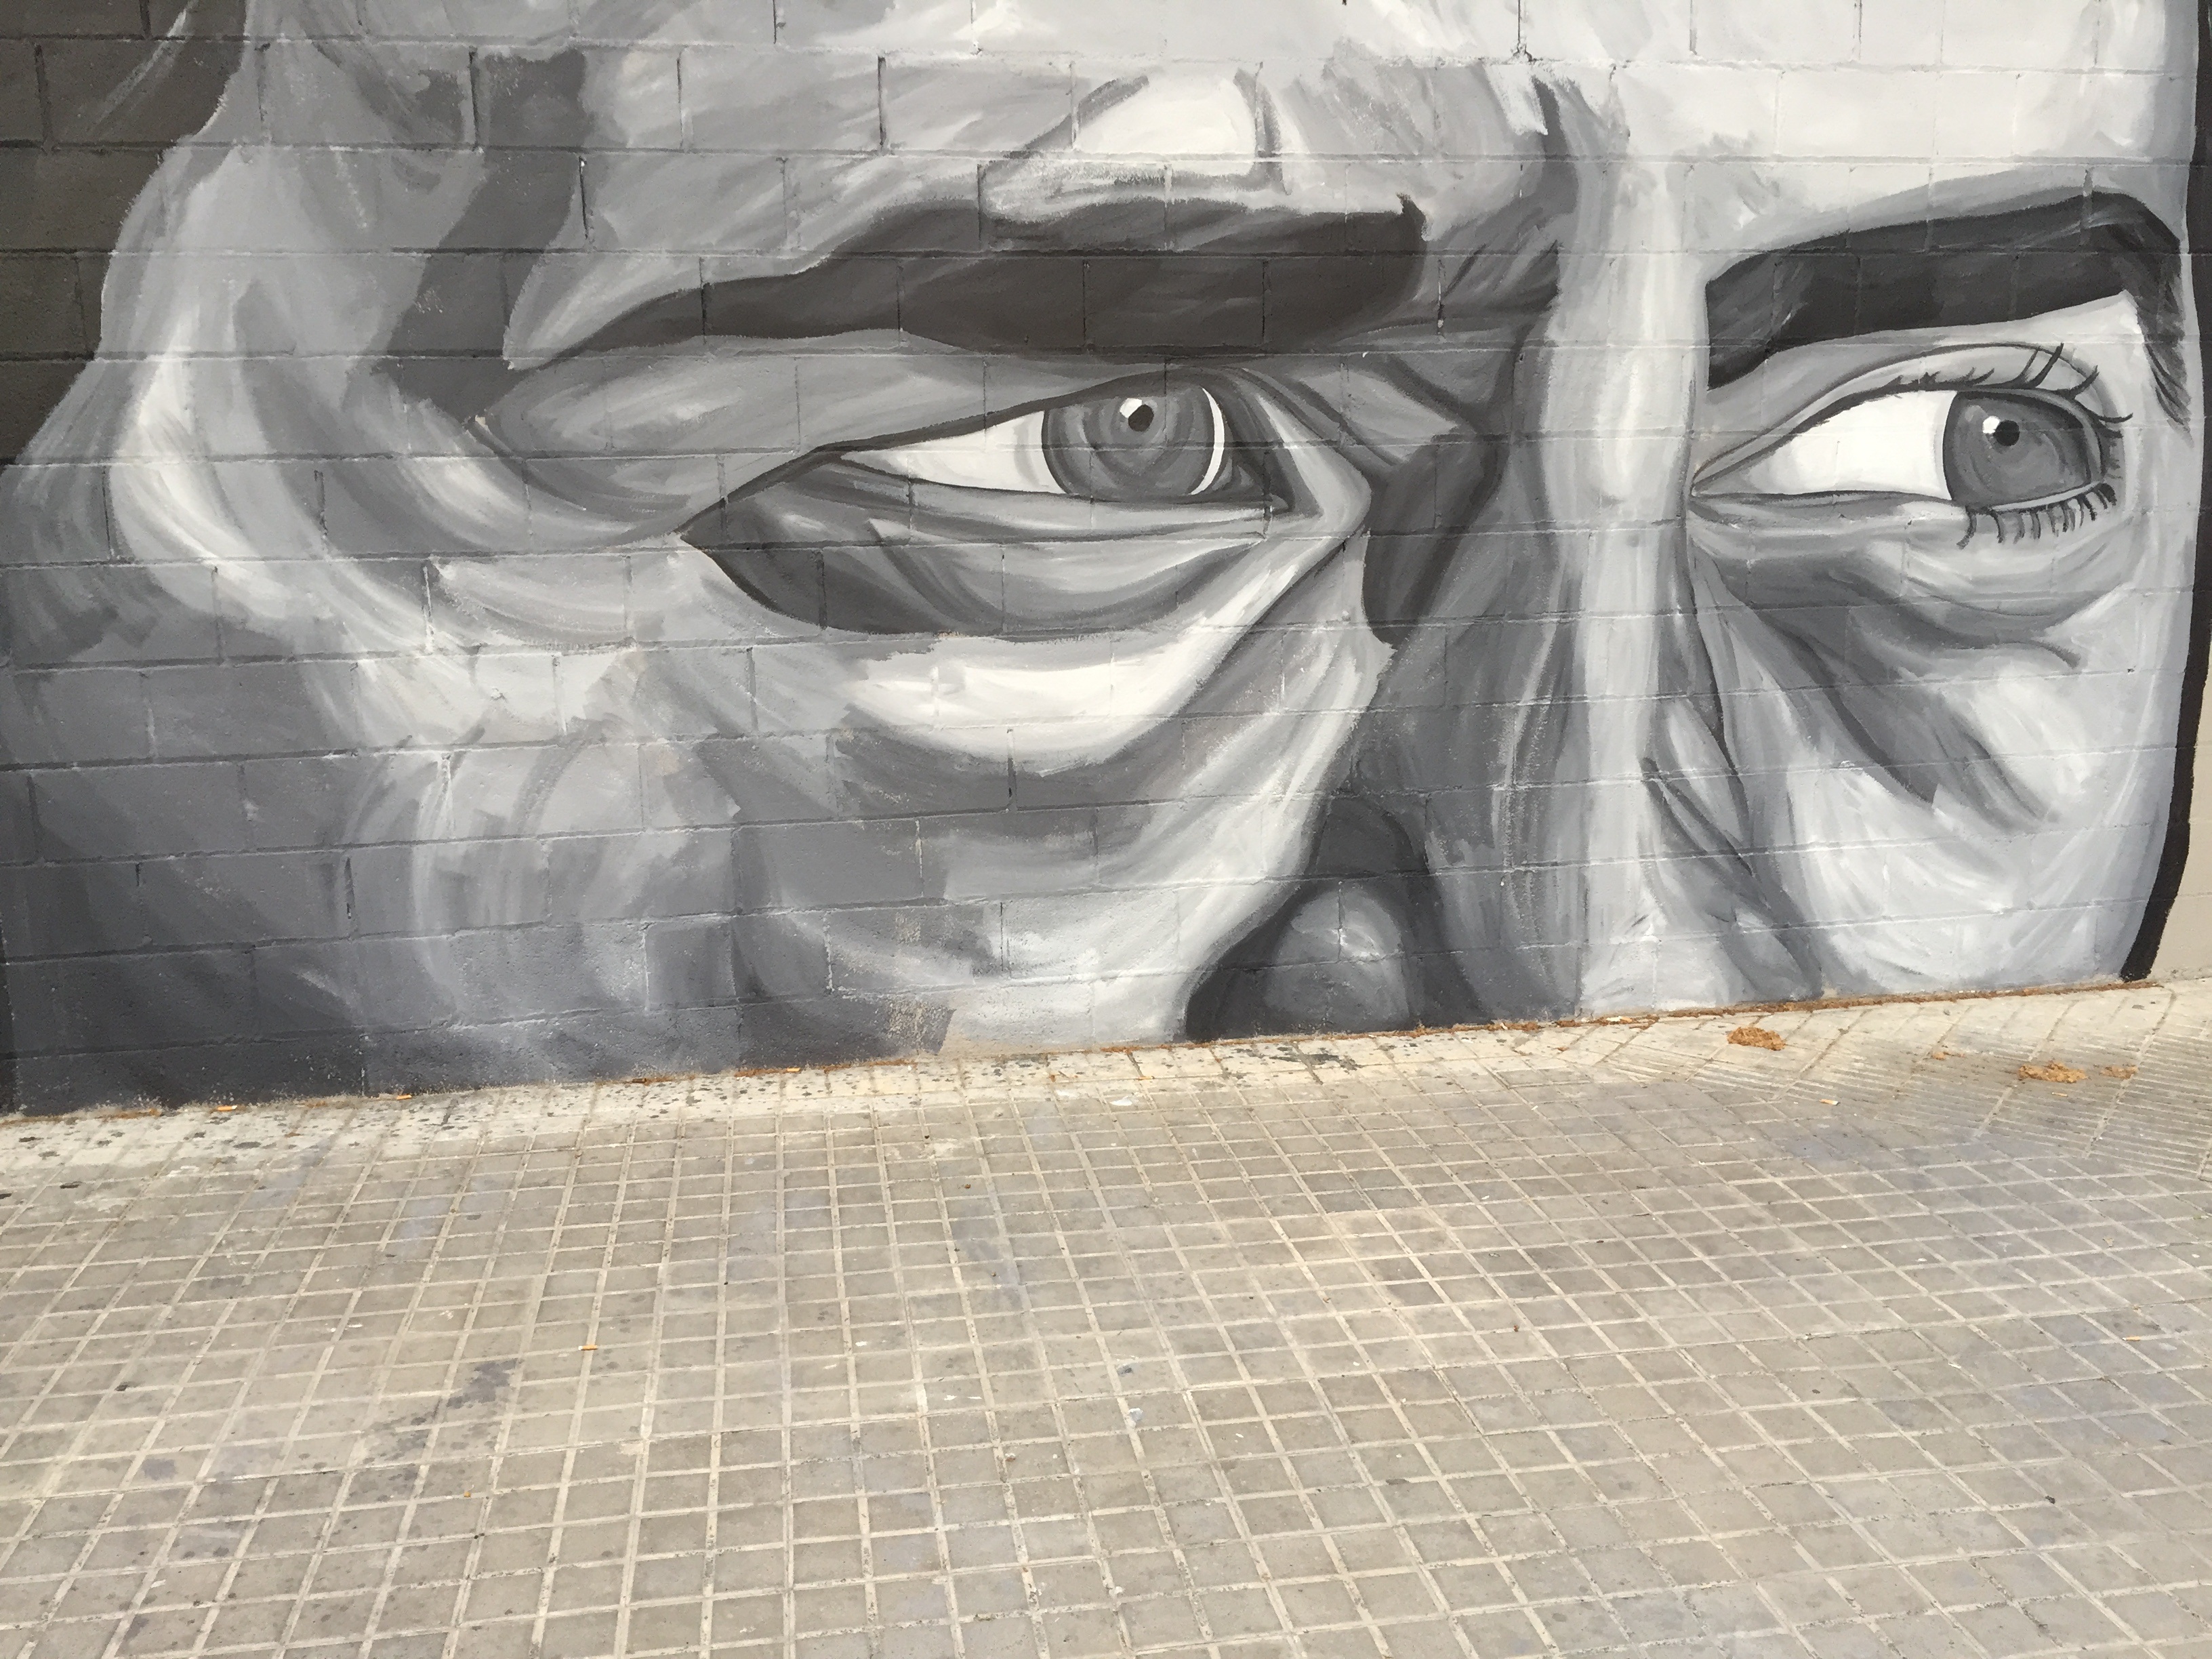
painting, street art, sculpture, art, sketch, drawing, look, mural